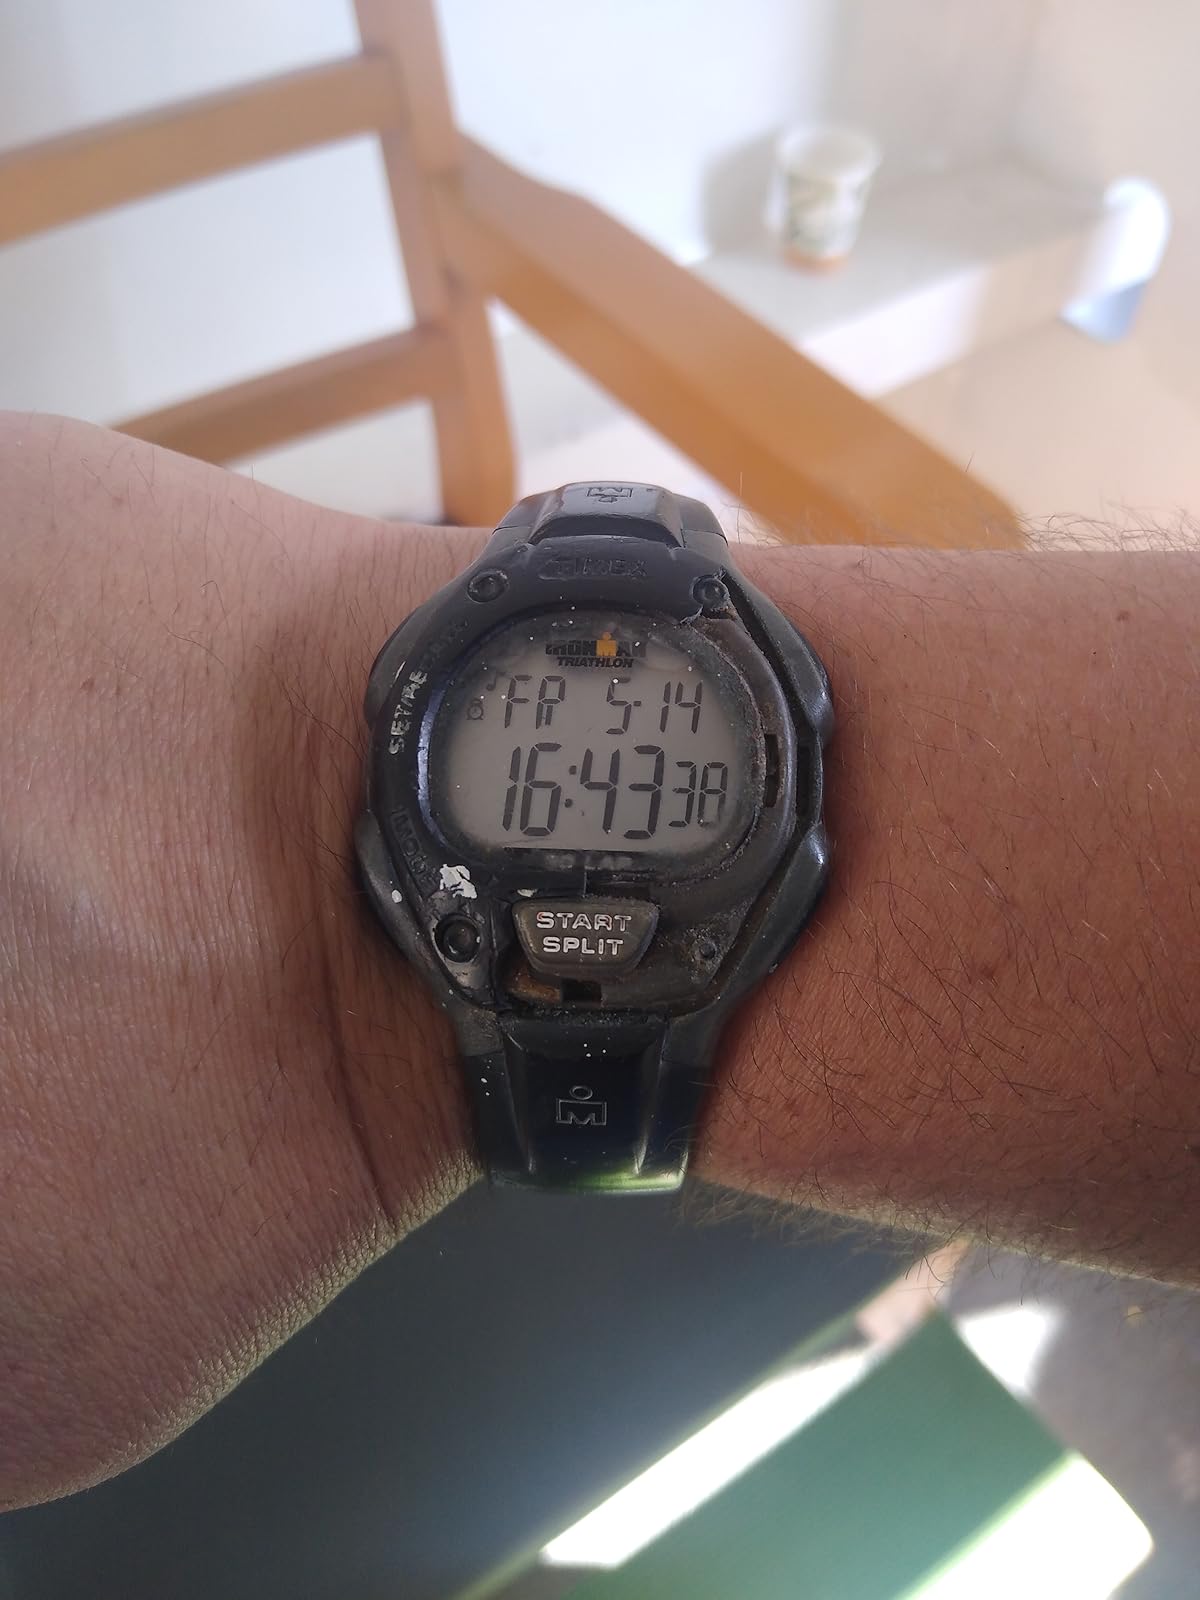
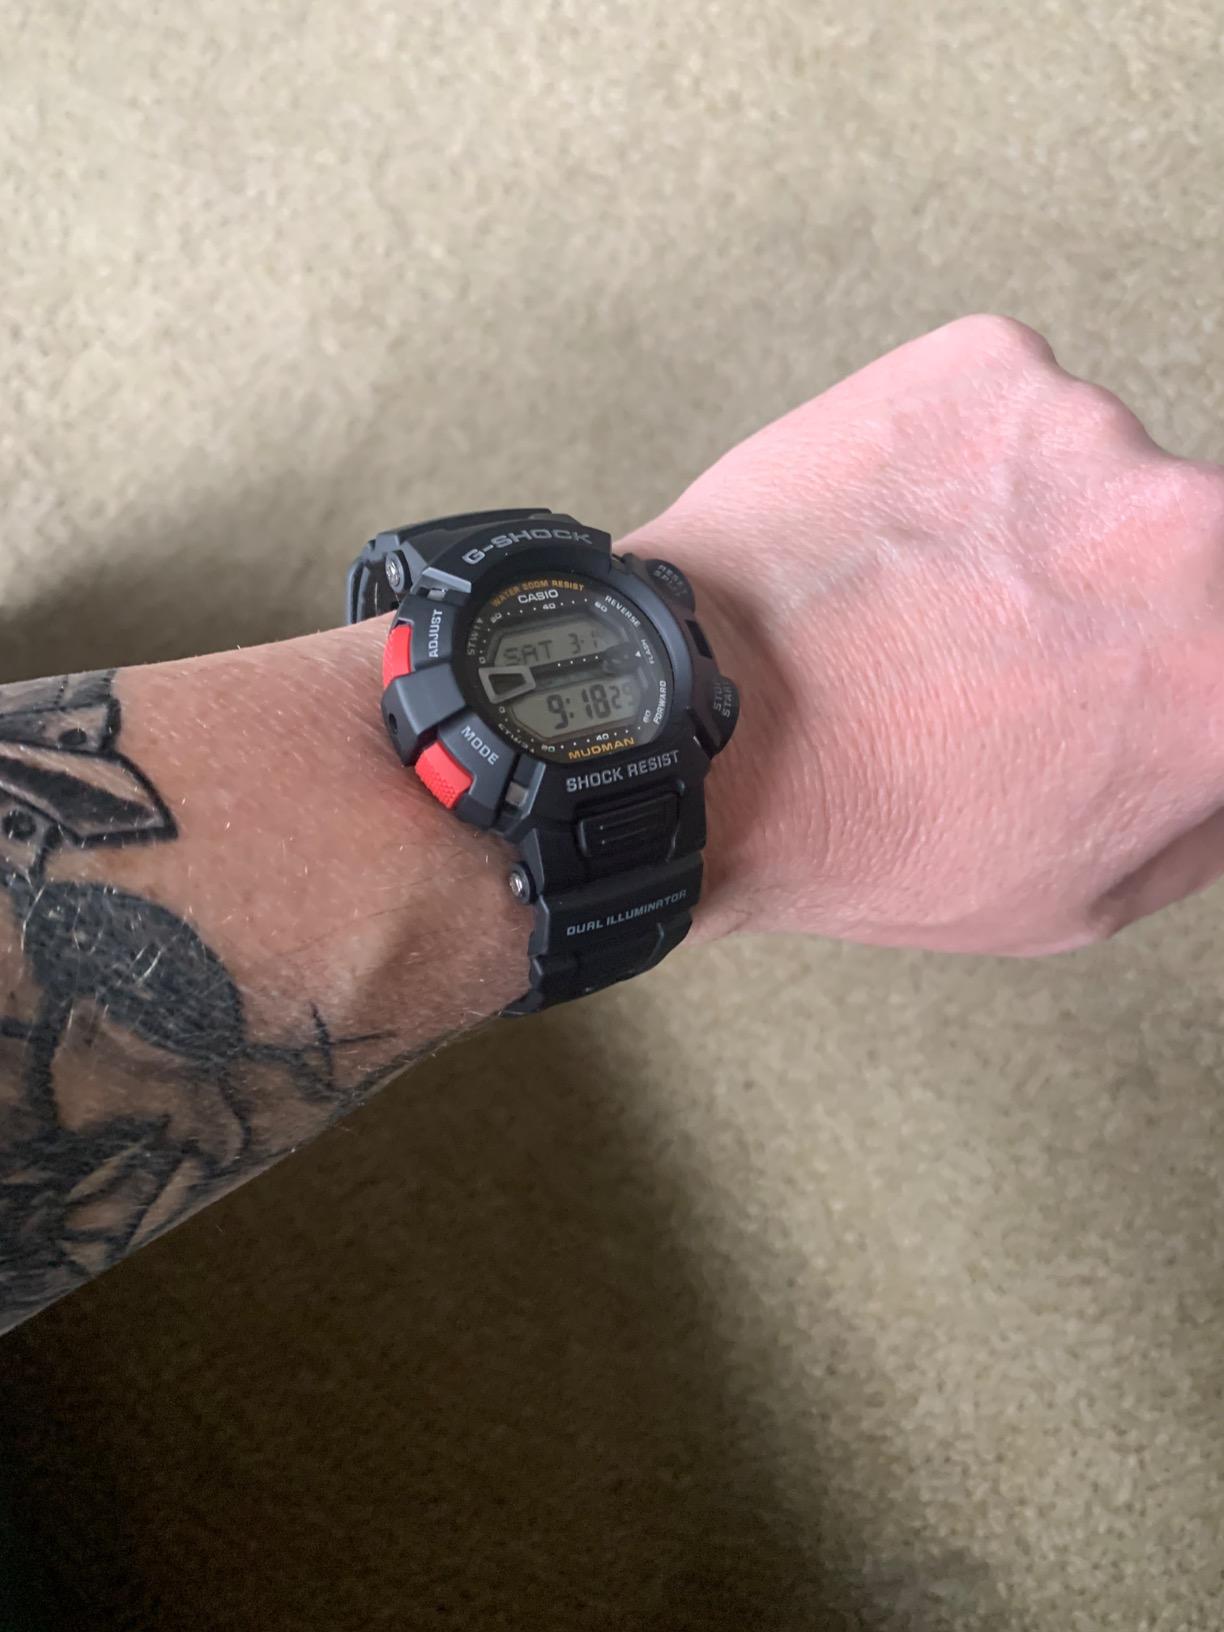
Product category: accessories_watch
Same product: no